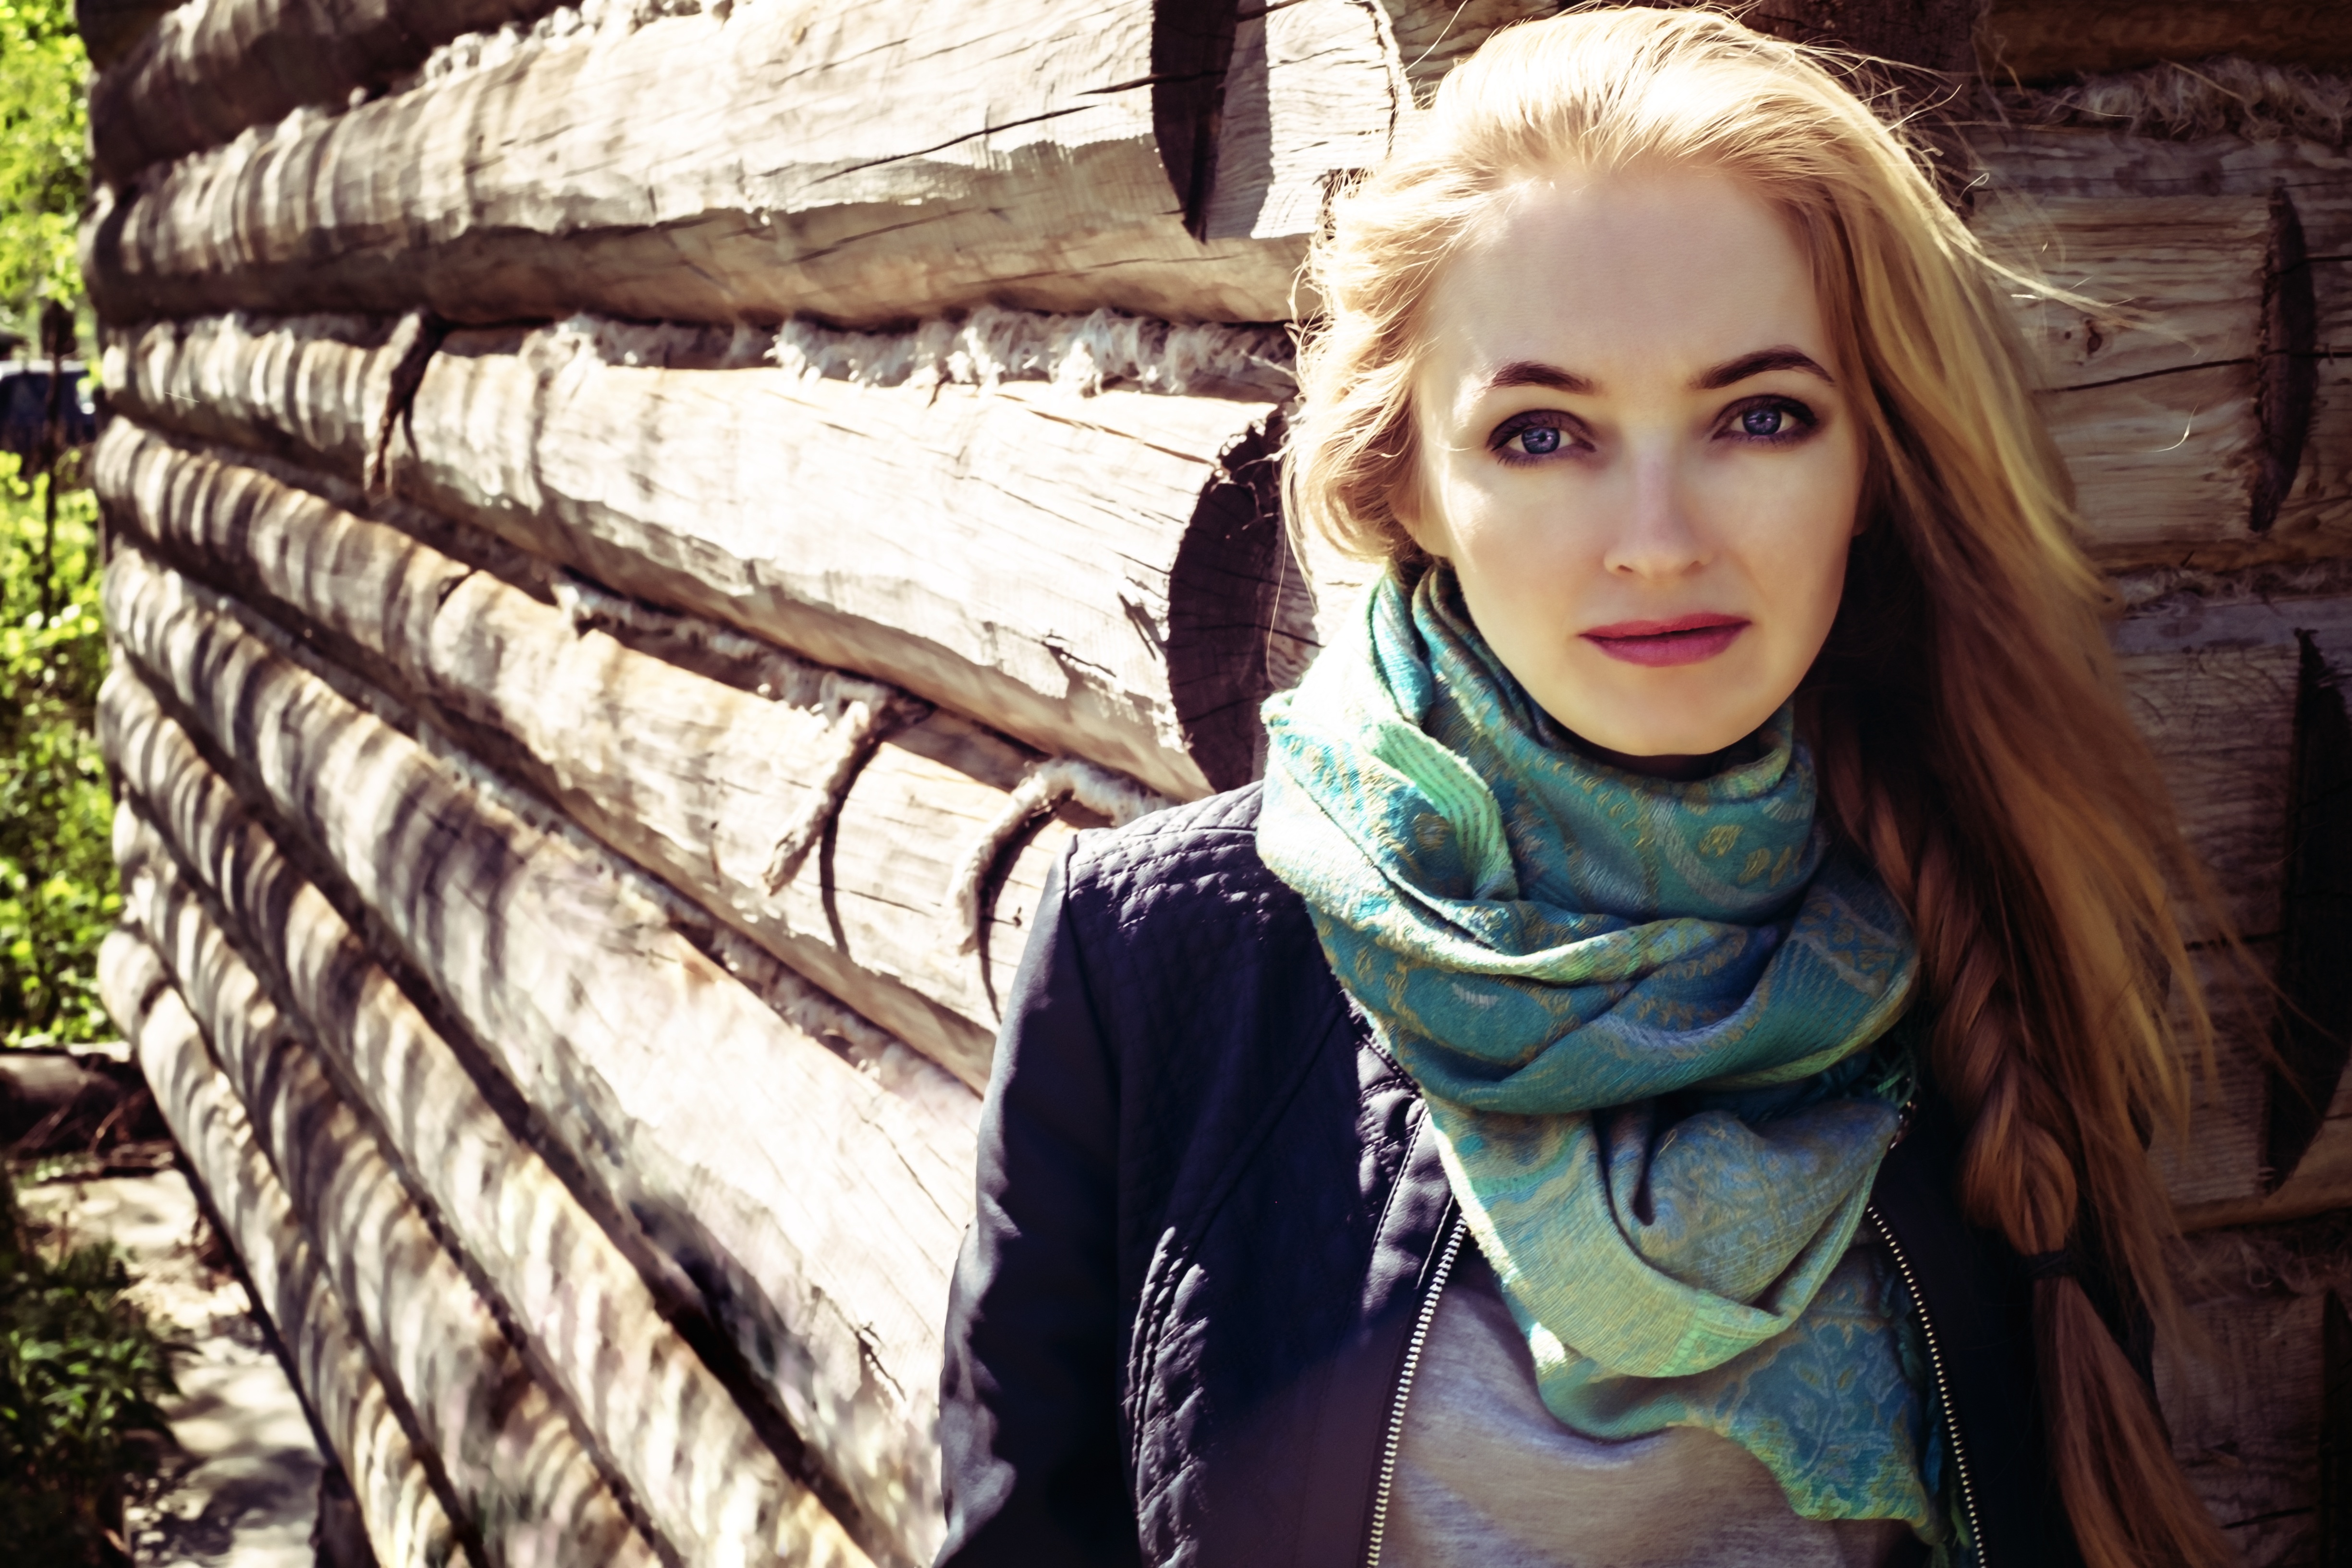
nature, forest, person, light, girl, sun, hair, house, portrait, model, spring, color, fashion, clothing, hairstyle, stroll, dress, logs, eye, beauty, image, mood, photo shoot, brown hair, portrait photography